1st Light Horse Brigade

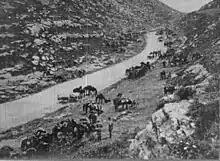
The 1st Light Horse Brigade resting on the road between Jerusalem and Latron after fighting at Abu Tellul on 14–16 July

In February 1918, the Somerset Battery was detached from XVIII Brigade, Royal Horse Artillery (T.F.), replacing the Leicestershire Battery. In the middle of the month, the brigade took part in the capture of Jericho, during which the Anzac Mounted Division was placed on the right of two British infantry divisions, pushing through a large gorge near the Dead Sea towards Rujm el Bahr. At the end of the month, the brigade pushed further west and took part in the failed First Battle of Amman during the First Transjordan attack on Amman. This was followed by the raid on Es Salt in April and May, and then launched a counterattack on 14 July during the Battle of Abu Tellul following an attack by two Ottoman divisions. Following this, the Allies renewed their offensive, during which the Anzac Mounted Division was assigned to a mixed force that became known as Chaytor's Force to join the Third Transjordan attack, supporting the main drive towards Damascus further to the north. The Australian Mounted Division who were advancing along the coast, employed cavalry tactics, having been issued swords and trained in their use in August; however, the Anzac Mounted Division continued to be employed as mounted rifles. In late September, the brigade took part in the Second Battle of Amman. During their final battle of the war, the brigade helped clear the west bank of the Jordan, before crossing the river at Uniin esh Sher and then advanced to Es Salt, before later advancing to Suweile and supporting the capture of Amman. On 30 October, the Ottomans surrendered, and the Armistice of Mudros came into effect, bringing an end to the fighting in the theatre.